Projectional radiography

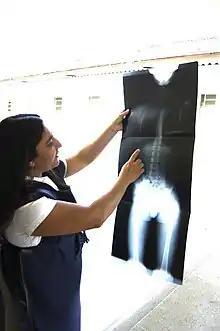
X-ray under examination

Plain radiography generally refers to projectional radiography (without the use of more advanced techniques such as computed tomography). Plain radiography can also refer to radiography without a radiocontrast agent or radiography that generates single static images, as contrasted to fluoroscopy.